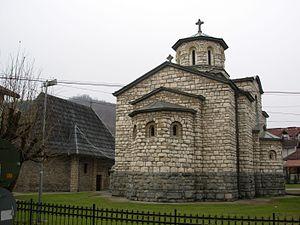
Krupanj est une ville et une municipalité de Serbie situées dans le district de Mačva. Au recensement de 2011, la ville comptait 4 455 habitants et la municipalité dont elle est le centre 17 398.
L'éparchie de Šabac est une circonscription de l'Église orthodoxe serbe. Elle a son siège à Šabac et, en 2016, elle a à sa tête l'évêque Lavrentije.